Operation Mata Hari

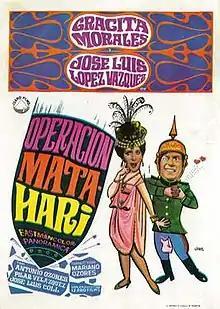

Operation Mata Hari (Spanish: Operación Mata Hari) is a 1968 Spanish comedy film directed by Mariano Ozores and starring Gracita Morales, José Luis López Vázquez and Antonio Ozores. It is based on the story of the German spy Mata Hari's activities during the First World War.